Islamic architecture

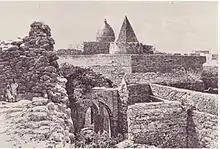

Indo-Islamic architecture on the Indian subcontinent began in Sindh in the 8th century, where remains of a congregational mosque at Banbhore dating to 725 have been uncovered. The Ghurids laid the foundations of the Delhi Sultanate and built monuments in northern India in the 12th and 13th centuries. The most notable monument of this period is the Quwwat al-Islam Mosque complex and the Qutb Minar, which were begun in the 1190s by Sultan Qutb al-Din Aybak. The mosque's initial construction reused spolia from Hindu and Jain temples and the complex became a prototype for many mosques built in the region afterwards. The progress of Islamization in the region during the 14th and 15th centuries resulted in the emergence of a more distinctive Indo-Islamic style around this time, as exemplified by the monuments built under the Tughluq dynasty and other local states. Among other features, this style made increased use of arches, vaulted spaces, domes, and water features, while also integrating them with indigenous Indian architectural elements. In the northwestern part of the subcontinent, some notable examples from this period include the Tomb of Rukn-i Alam in Multan and the congregational mosque of Ahmedabad (1423), the latter of which is a particularly harmonious example of Islamic and indigenous Indian elements combined in one building.